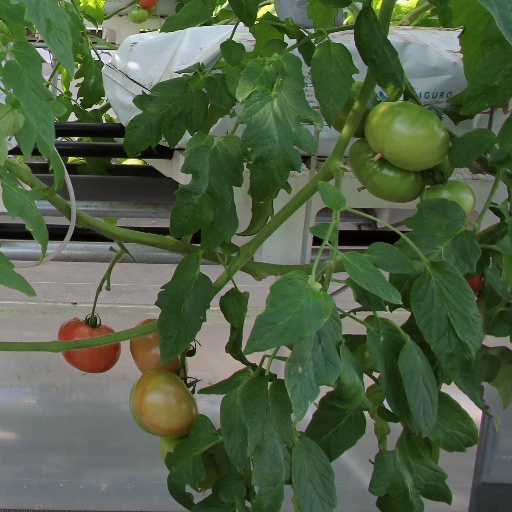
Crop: tomato